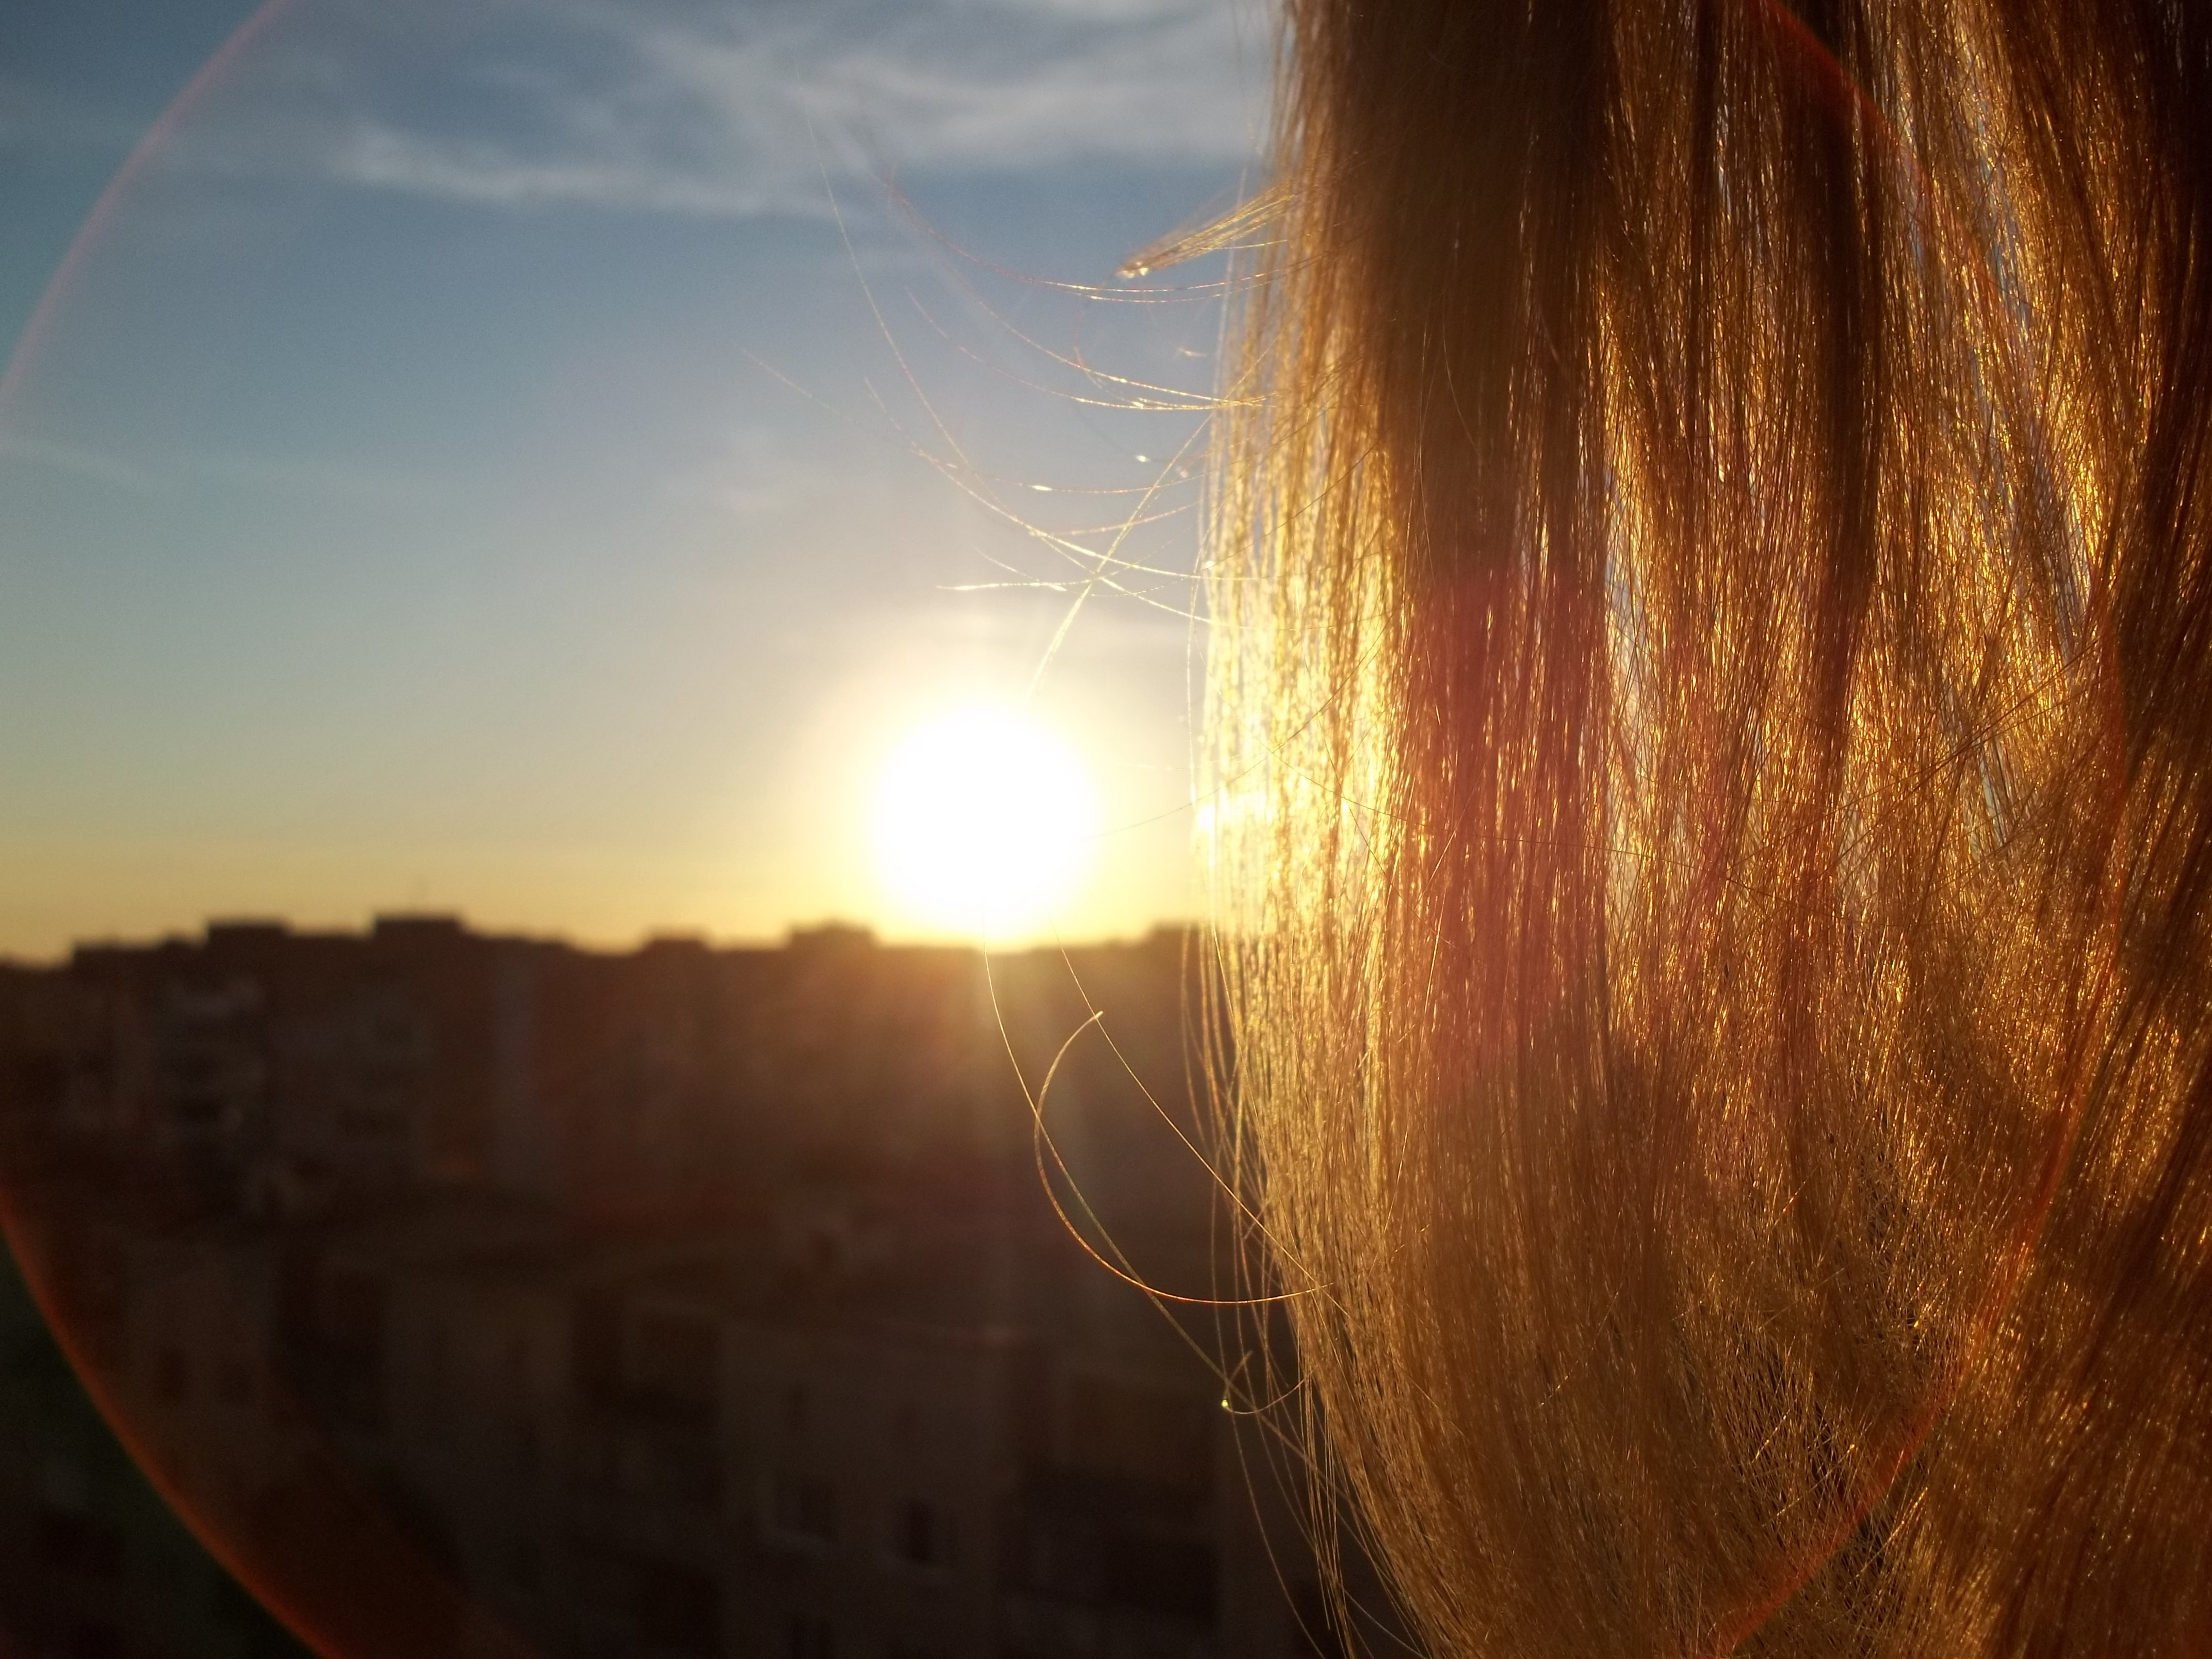
nature, light, cloud, sky, girl, sun, hair, sunrise, sunset, photography, sunlight, morning, city, atmosphere, summer, evening, reflection, color, autumn, darkness, heat, beauty